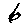
Label: 6